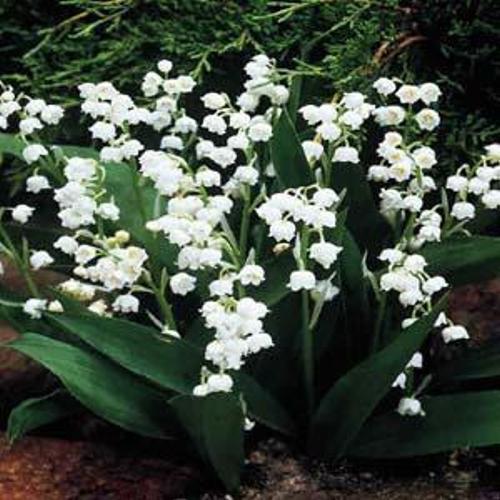
Flower: Lilyvalley